Gabdulkhay Akhatov

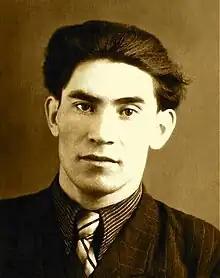
Portrait of Professor Gabdulkhay Akhatov

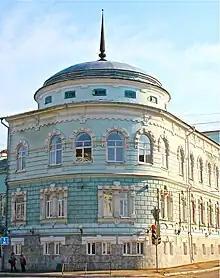
Alma mater of professor Akhatov - Kazan State Pedagogical Institute (now - the Kazan (Volga region) Federal University)

Gabdulkhay Khuramovich Akhatov (Russian: Габдулха́й Хура́мович Аха́тов; Volga Tatar: Габделхәй Хурам улы Əхәтов; September 8, 1927 – November 25, 1986) was a Soviet Tatar Linguist, Turkologist and an organizer of science (earning his first Ph.D. in 1954) and then a second doctorate of Philology in 1965, attaining professorship in 1970.